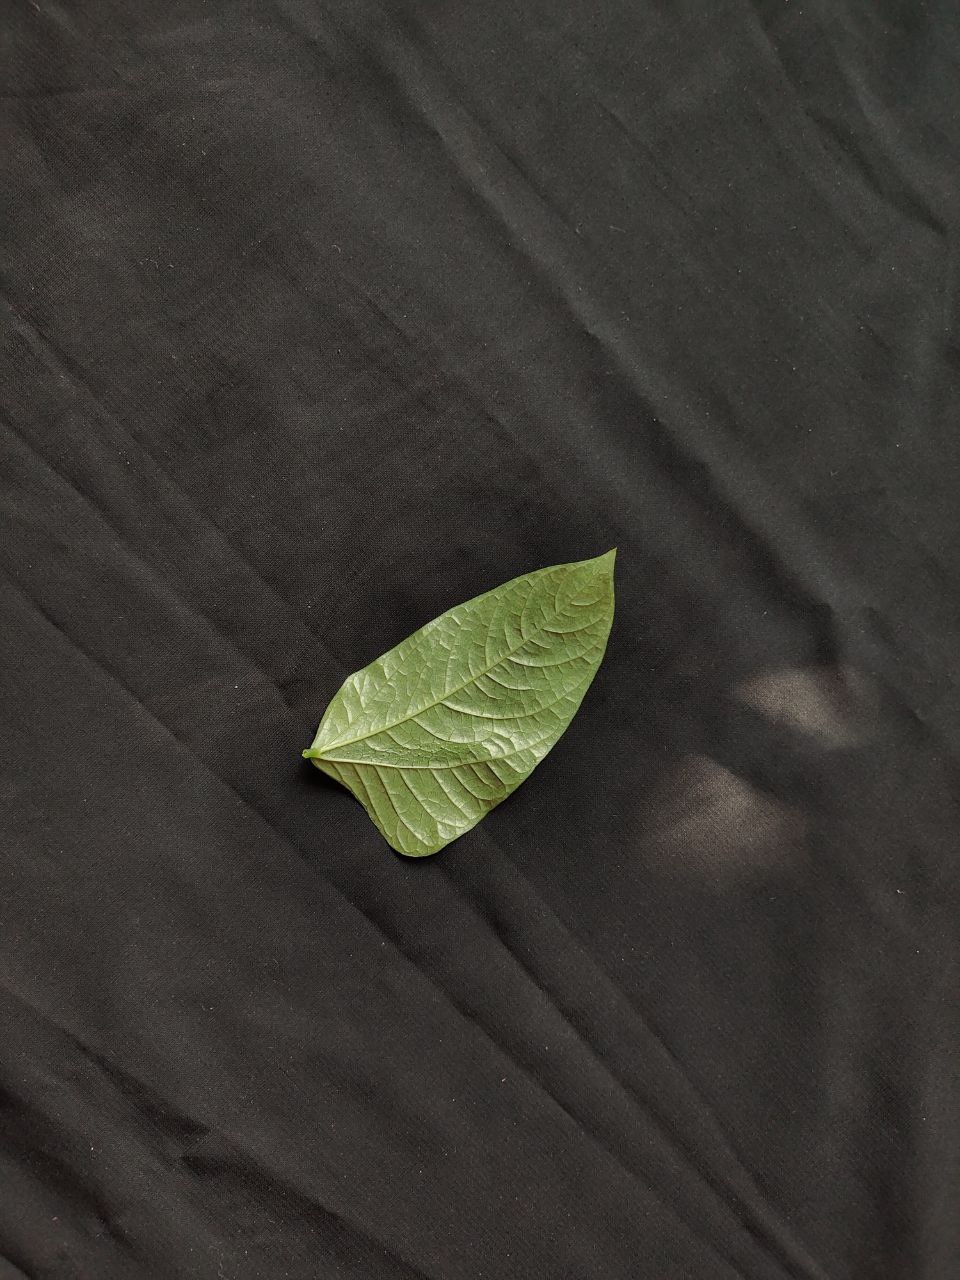
Crop: cowpea
Leaf condition: Mosaic Virus